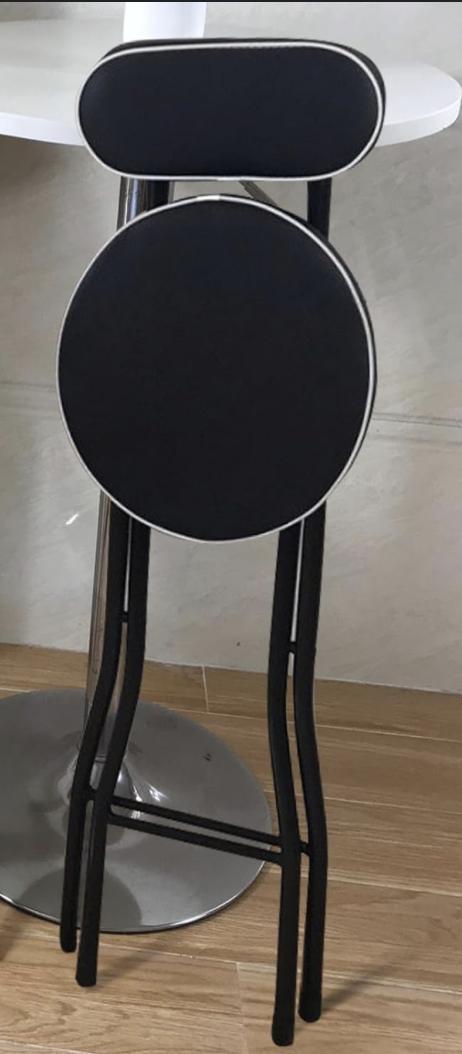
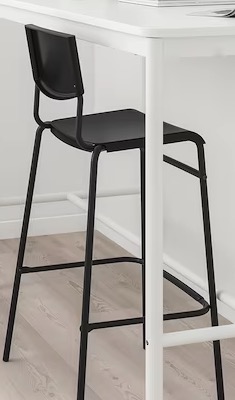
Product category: stool
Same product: no